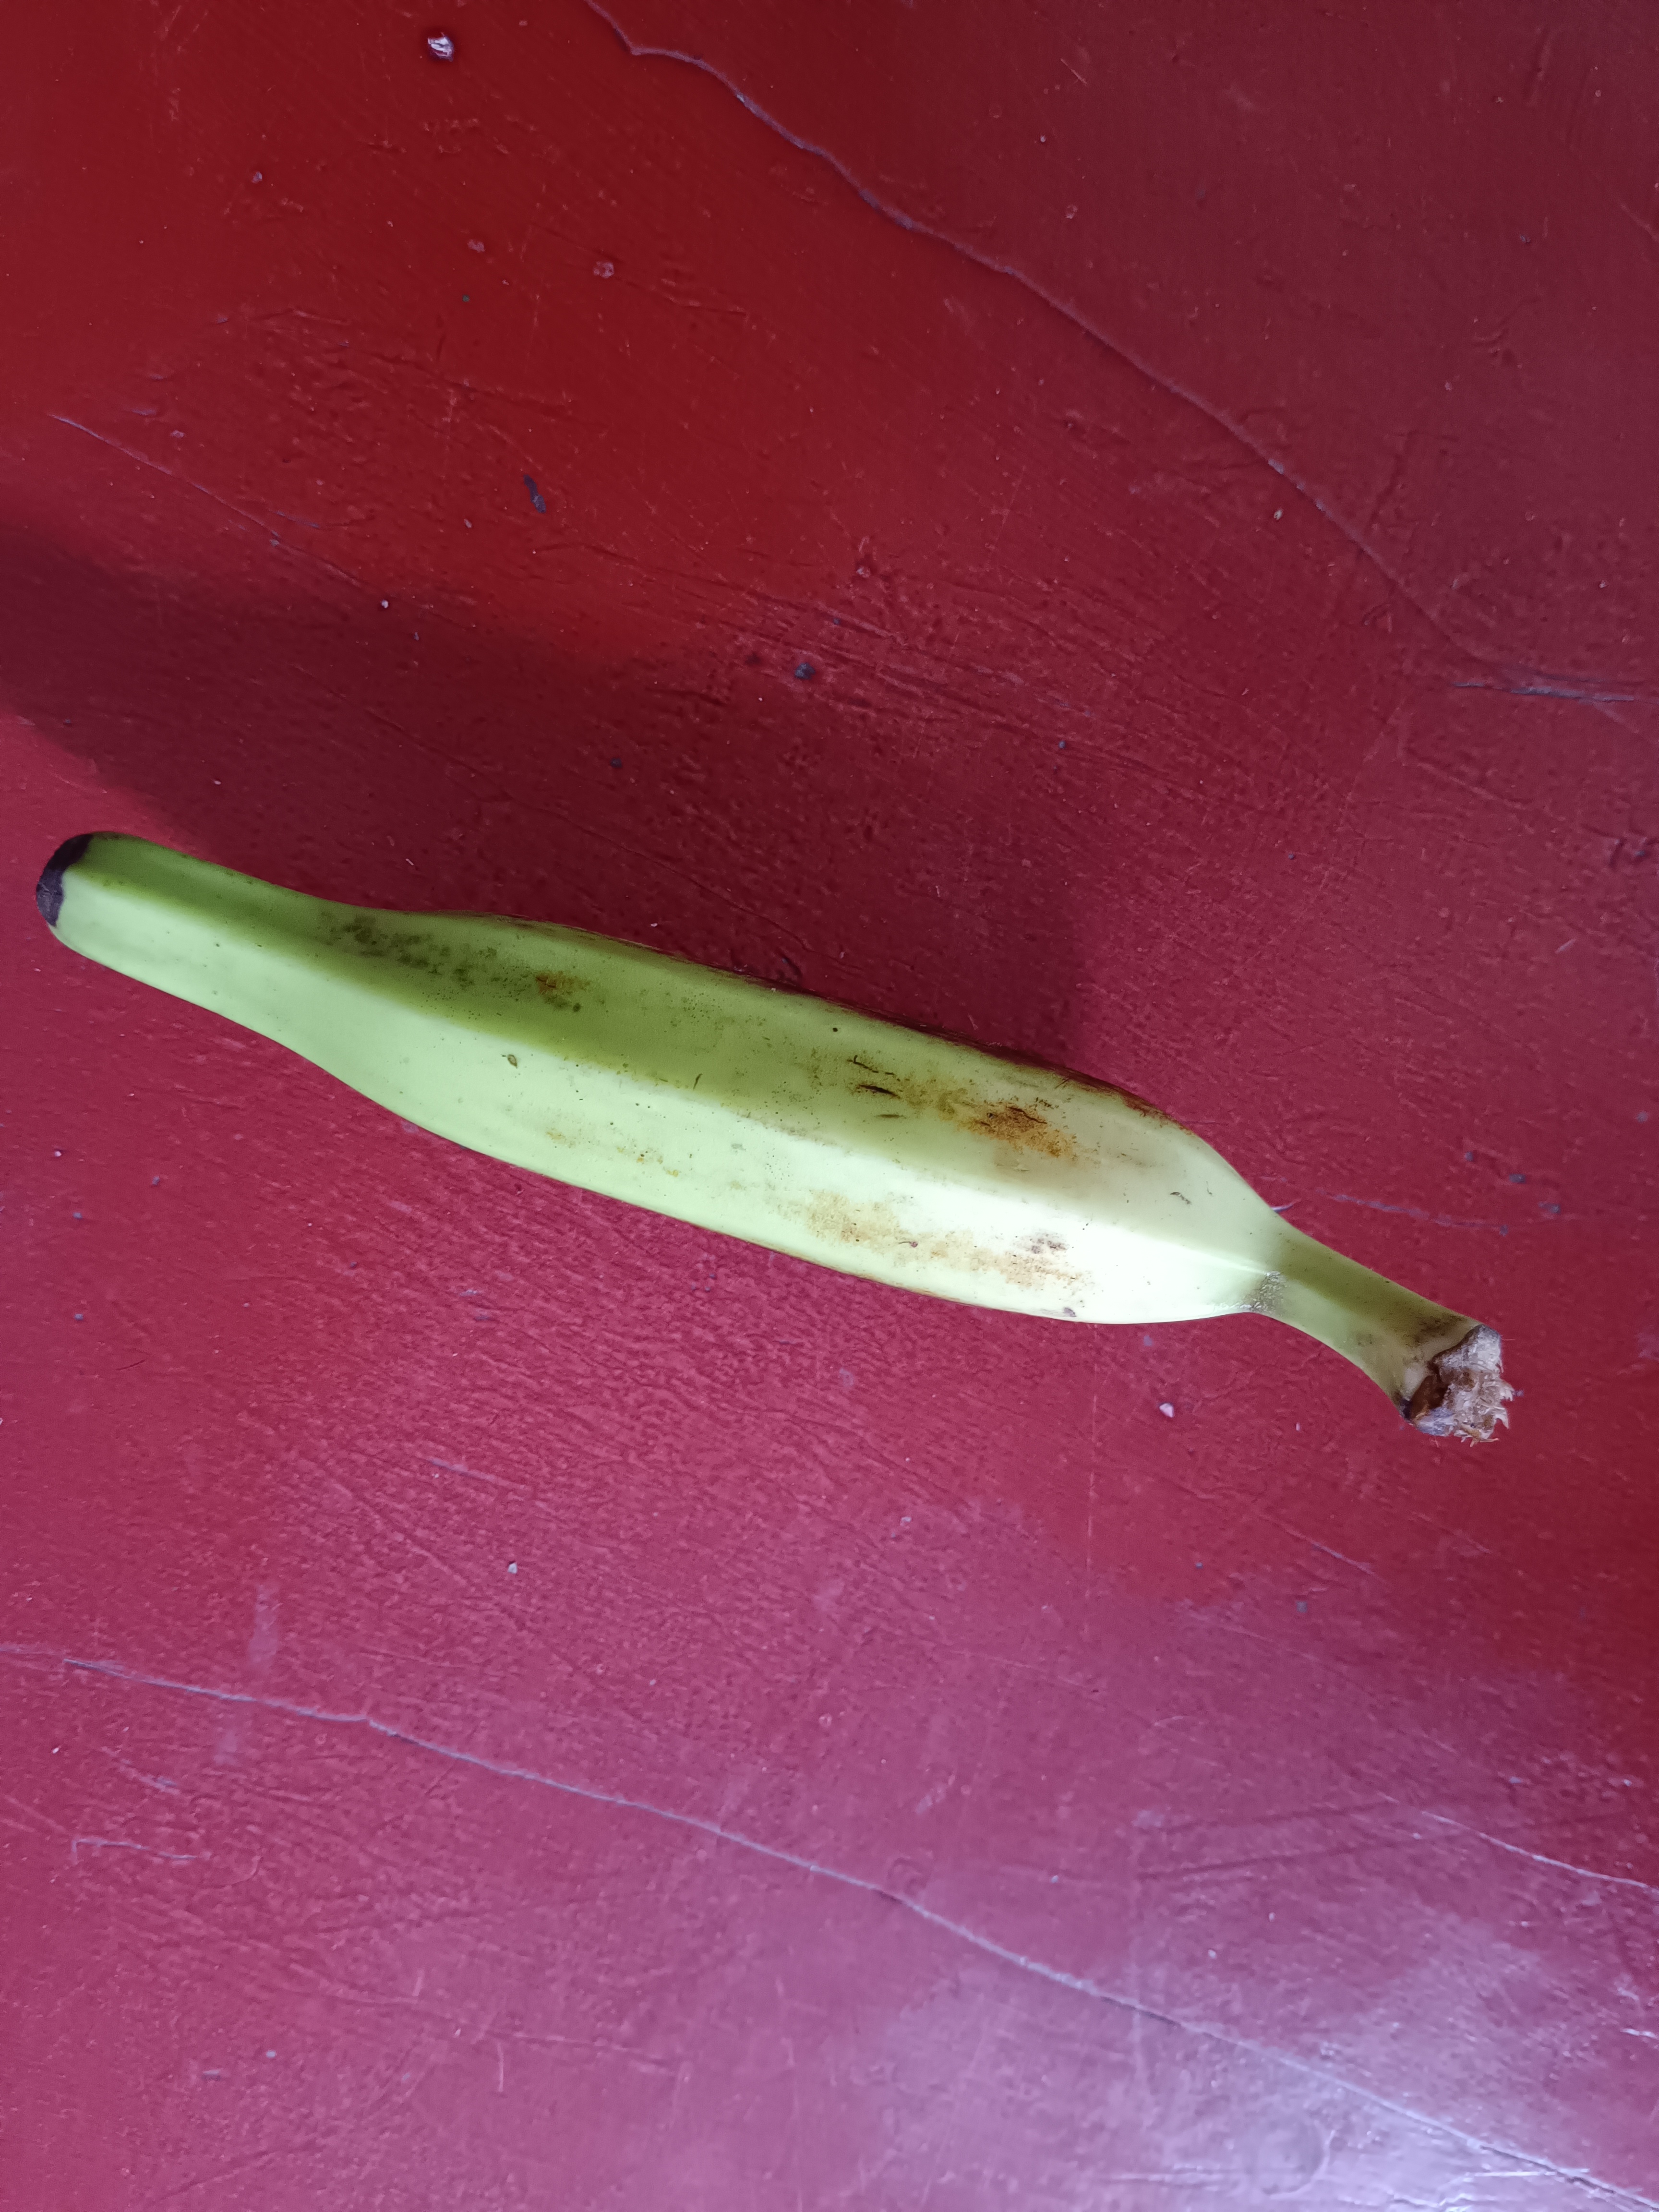
Banana variety: Anaji